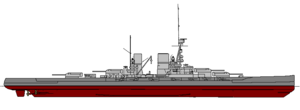
La classe Mackensen fut la dernière classe de croiseurs de bataille, mis en construction pour la Marine Impériale allemande au début du XXᵉ siècle.
Le croiseur de bataille est un type de navire de guerre apparu au début du XXᵉ siècle. Ses caractéristiques sont semblables à celles du cuirassé pour le déplacement, le calibre de l'artillerie principale, l'effectif de l'équipage, le rayon d'action, mais sa vitesse est nettement supérieure, dépassant aussi celle des plus grands croiseurs de l'époque, grâce à des dimensions de coque et un appareil propulsif plus puissant. Ce poids supplémentaire est compensé, sur les navires de conception britannique, par un blindage plus léger, et cette moindre protection constitue la principale restriction à l'emploi de ce type de navire ainsi que le montrent les principaux combats auxquels ils participent pendant la Première Guerre mondiale.